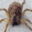
Label: spider